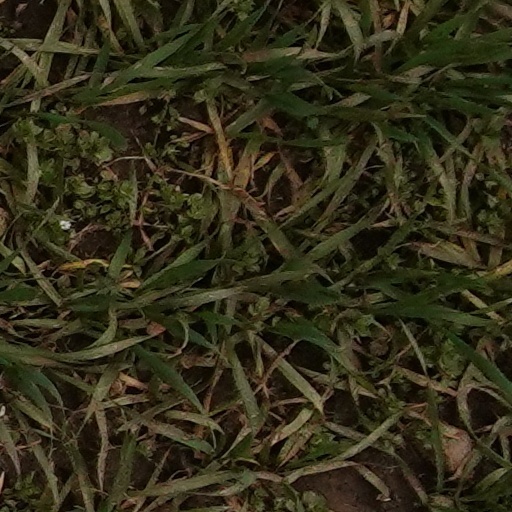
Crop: wheat